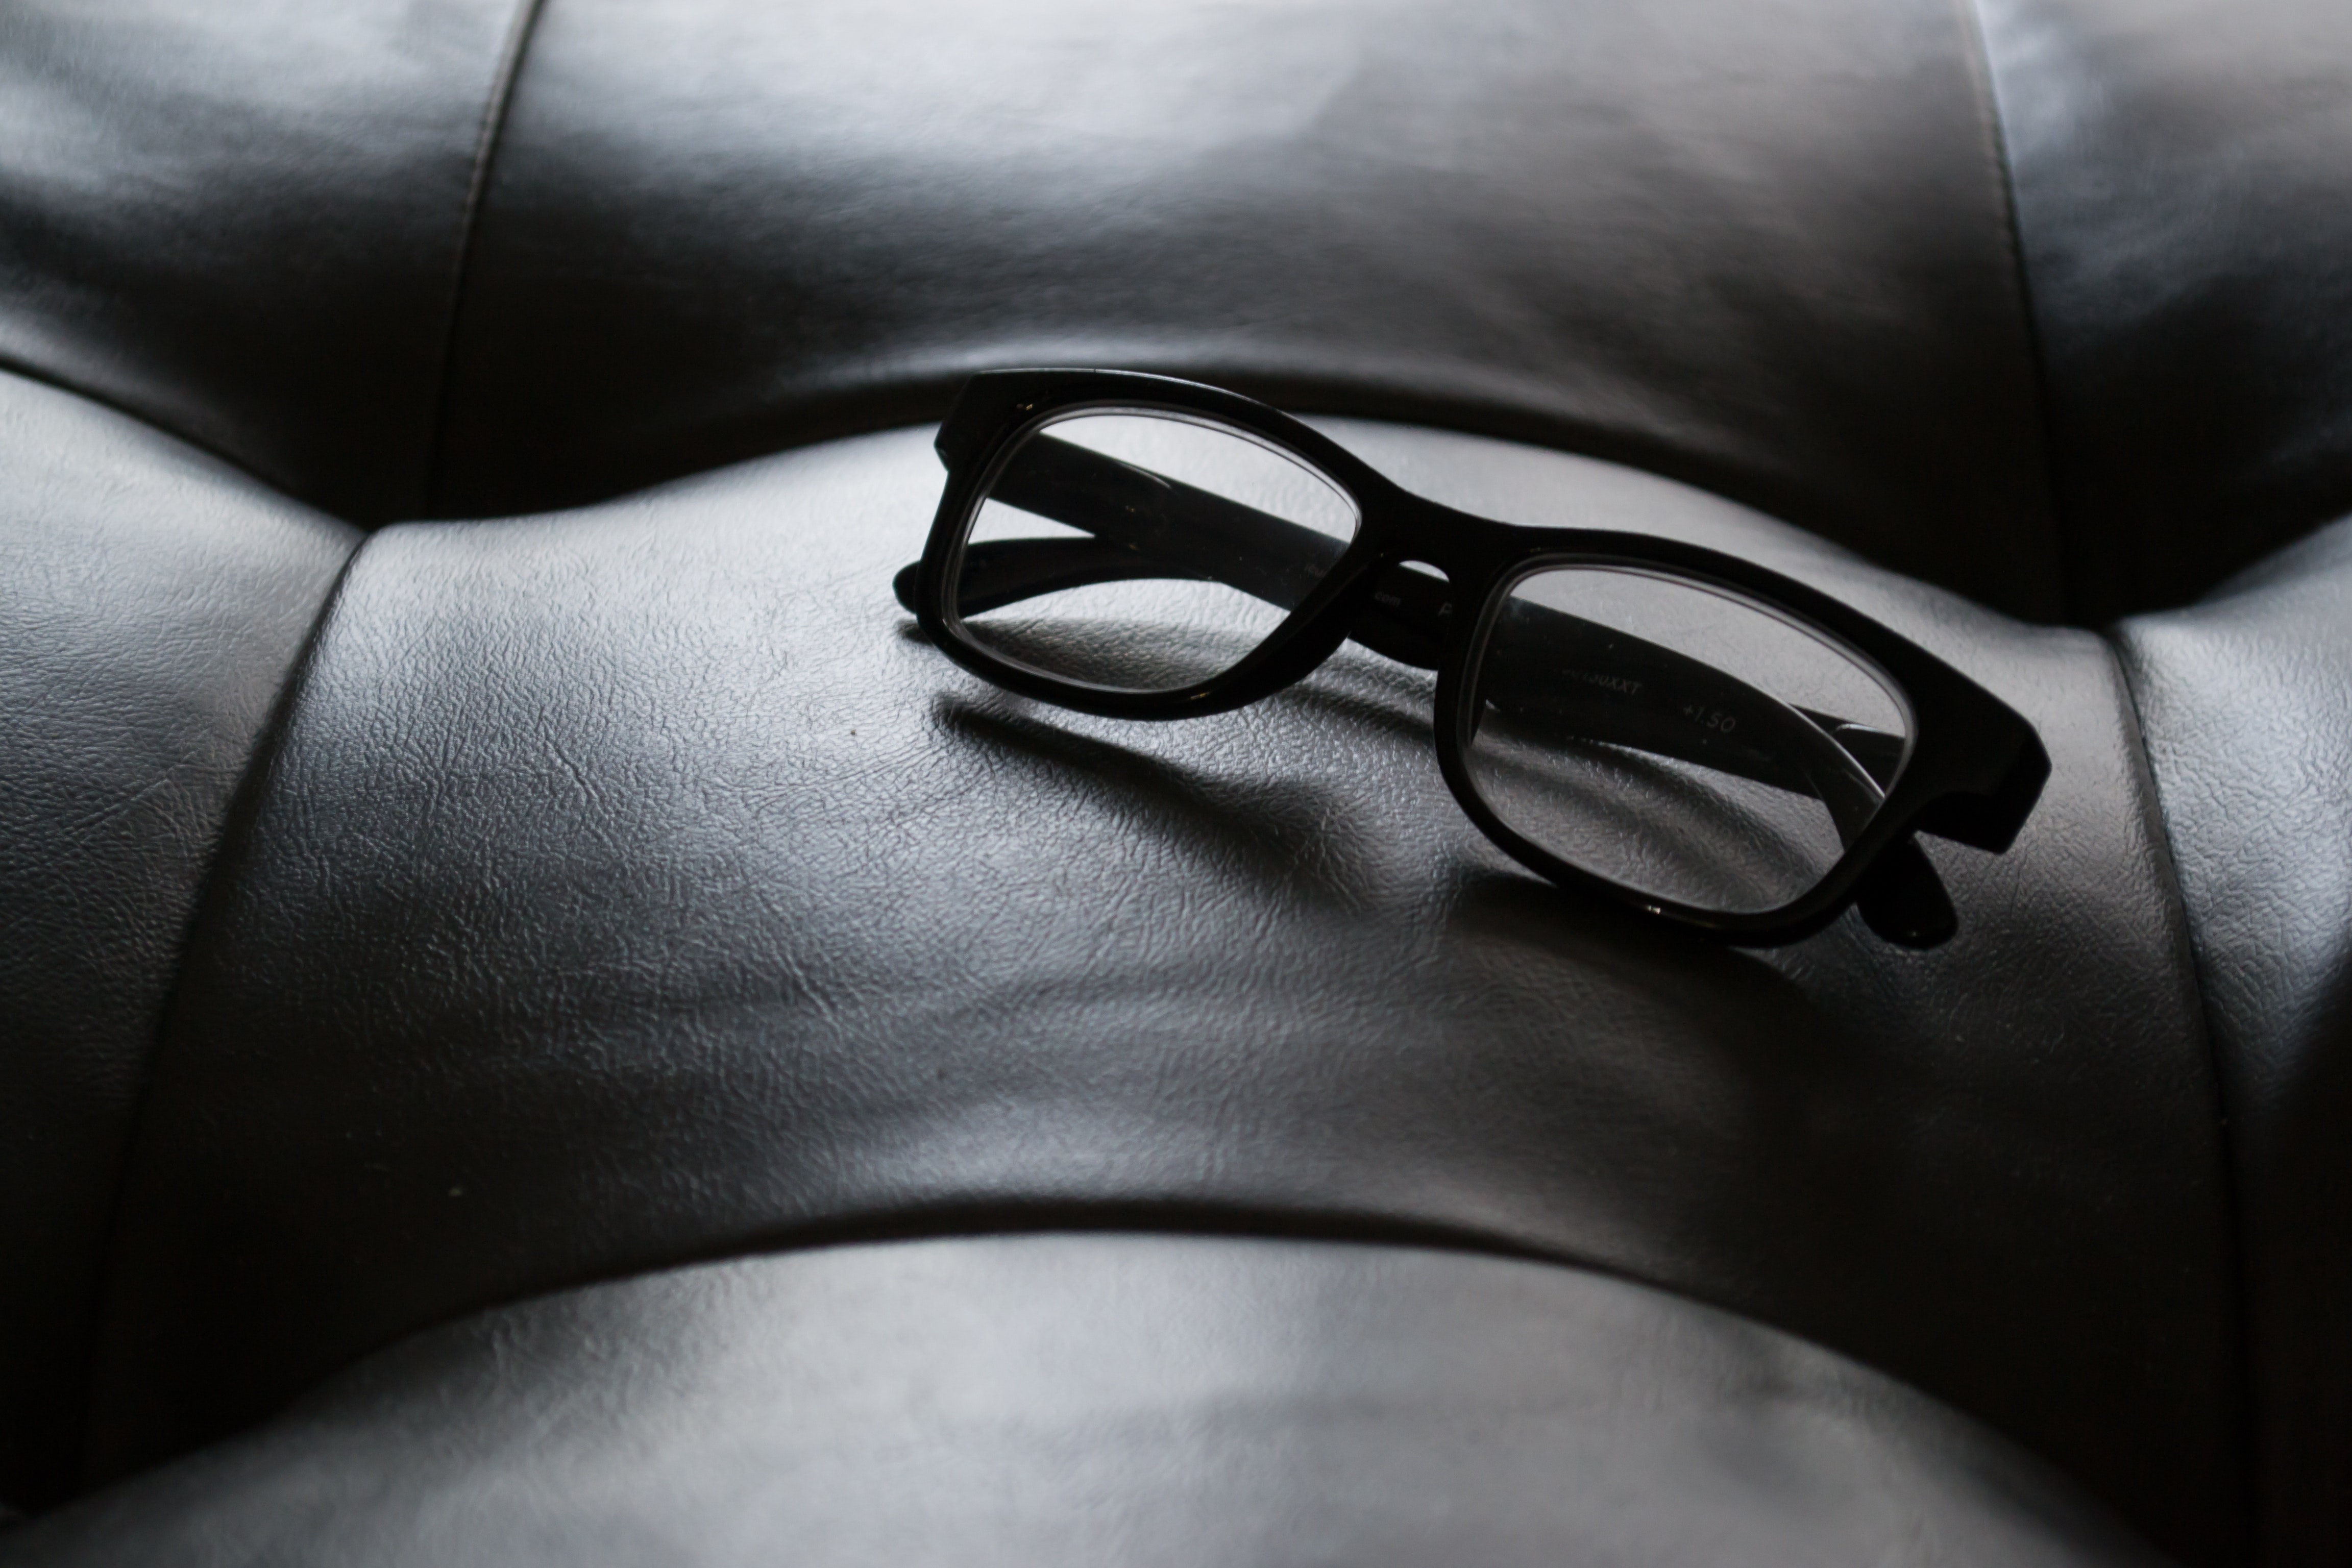
white, black, eyewear, glasses, black and white, monochrome, monochrome photography, photography, close up, textile, joint, still life photography, hand, vision care, sunglasses, leather, style, darkness